James Gilbert Chandler

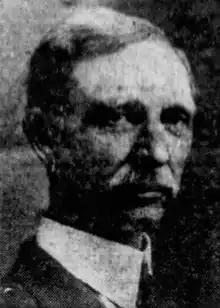

James Gilbert Chandler (August 4, 1856 – January 17, 1924) was a prominent architect in Racine, Wisconsin.